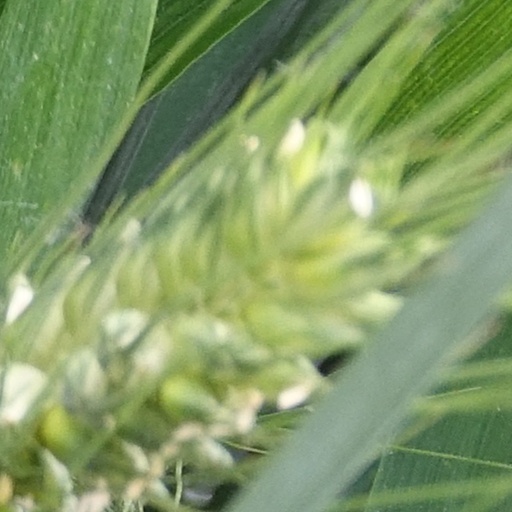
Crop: wheat